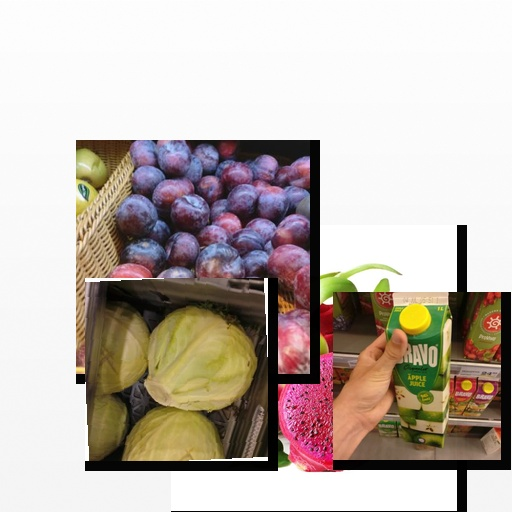
Food items: apple_juice, dragon_fruit, cabbage, plum